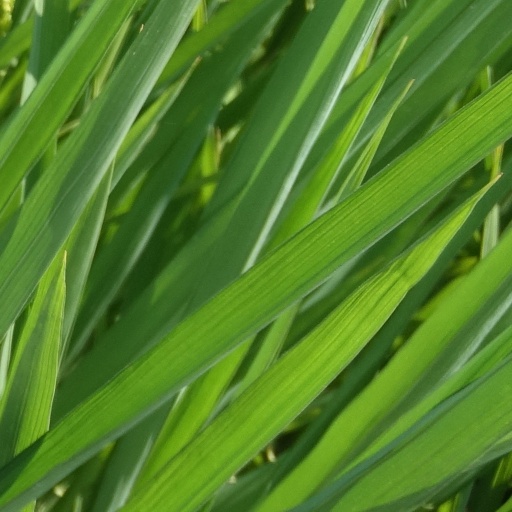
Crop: rice